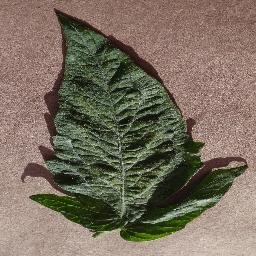
Label: Tomato___Spider_mites Two-spotted_spider_mite